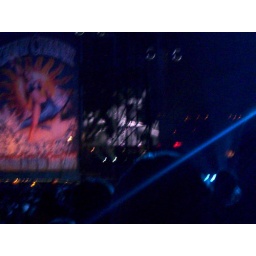
i think this was supposed to be in black and white